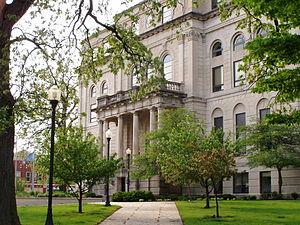
David Porter est un officier de la marine de guerre américaine, puis de la marine du Mexique, et enfin un ambassadeur des États-Unis. Il est né le 1ᵉʳ février 1780 à Boston, dans l’État du Massachusetts, et est mort le 3 mars 1843 à Constantinople, capitale de l'empire ottoman.